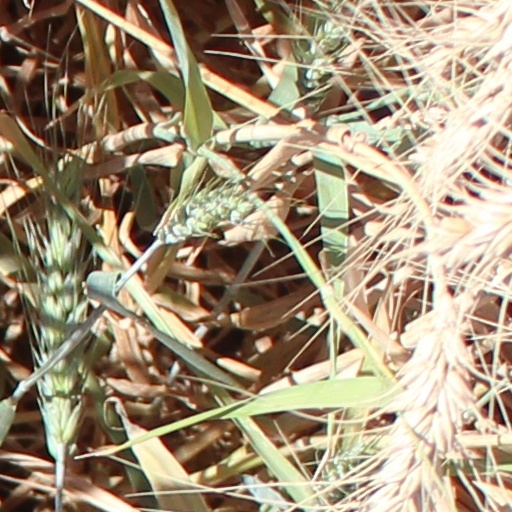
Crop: wheat